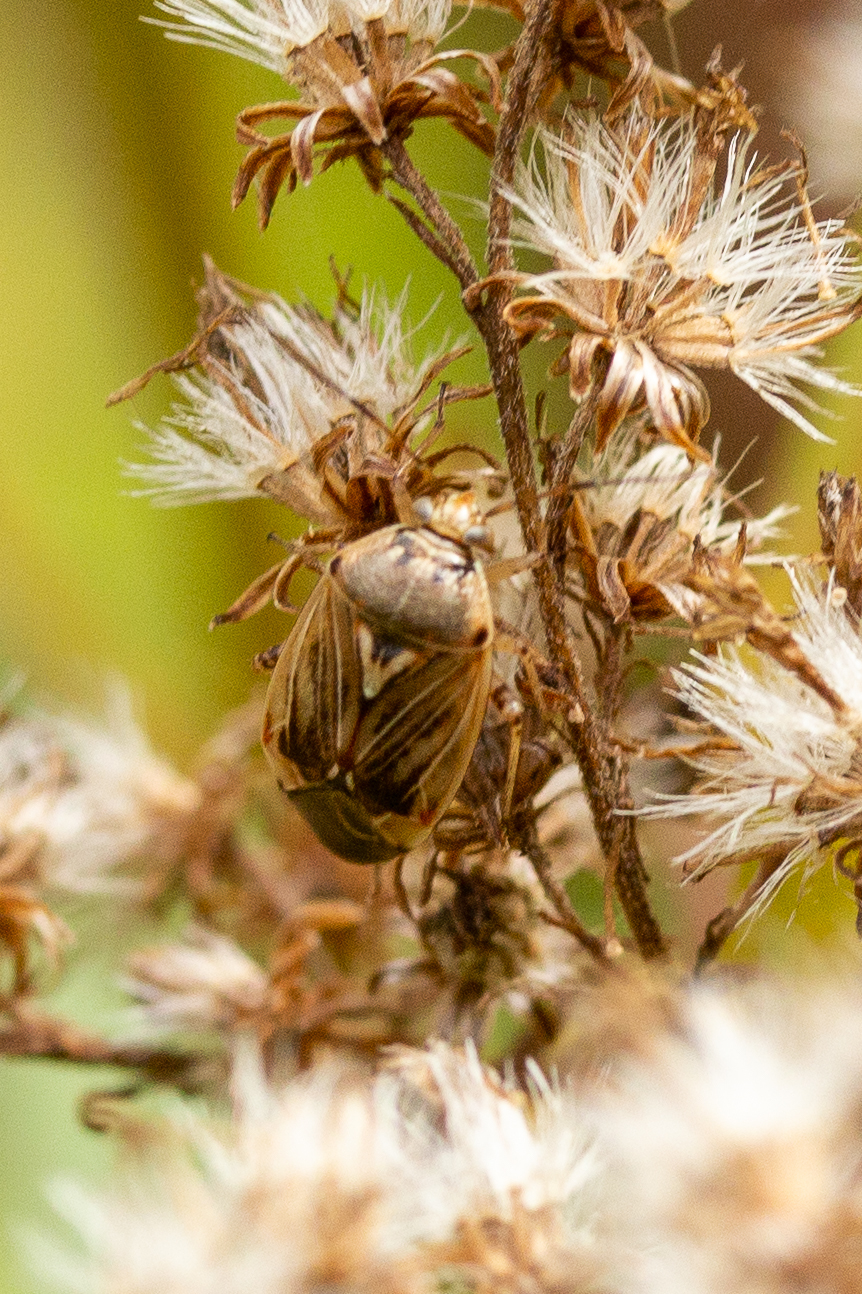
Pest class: lygus_bug